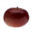
Label: apple